AEGIS: Guardian of the Fleet

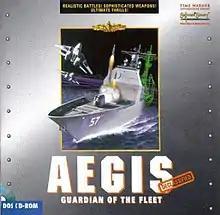

Aegis: Guardian of the Fleet is a video game for MS-DOS compatible operating systems published in 1994 by Time Warner Interactive.